Azerbaijan in the Early Middle Ages

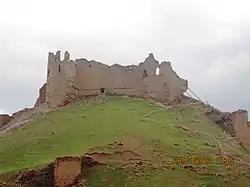
Samiran Castle

The city was saved only by an outbreak of dysentery among the Rus'. Marzuban then laid siege to Barda, but received the news that the Hamdanid amir of Mosul, Marzuban, left a small force to keep the Rus' in check, and in a winter campaign (945-946), defeated al-Husain. The Rus' meanwhile decided to leave, taking all the loot and prisoners they could. In 948, Marzuban was defeated by Hamadan and the ruler of Isfahan, Rukn al-Dawla, and was taken prisoner at Samiram Castle. After that, the territory of the Sallarids became the place of a ruthless struggle for power between Marzuban's brother Vahsudan, his sons, and Deysam Sajid. This momentary weakness in the central government allowed the Rawadids and Shaddadids to take control of the areas to the northeast of Tabriz and Dvin, respectively.